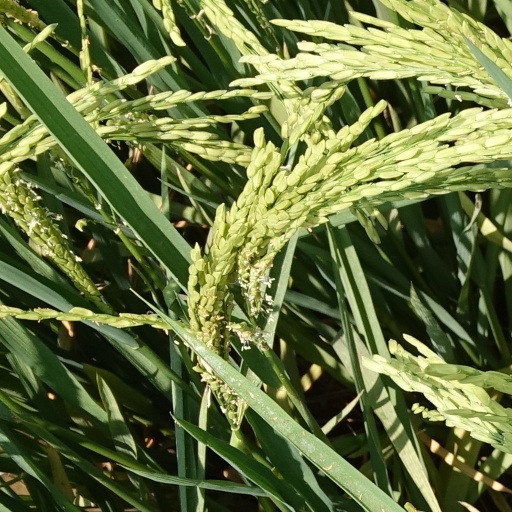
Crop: rice